Cycling in New York City

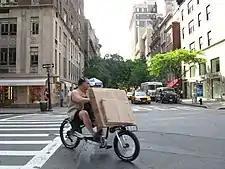
Carrying boxes on Madison Avenue, 2008

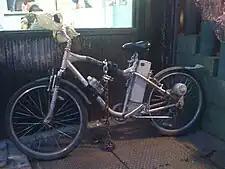
Motorized delivery bike for a restaurant, with chain, lock, and plastic bags on handles to protect from winter wind

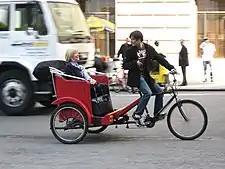
A pedicab with passenger pictured in Midtown in 2008

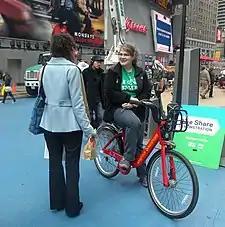
Demonstration of bike share before Citi Bike was implemented, Times Square

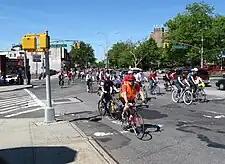
A recreational group bicycle ride in Brooklyn in 2008

Delivery bikes are commonly used in New York for fast food deliveries over short distances, sometimes using mountain bikes outfitted with a wide carrier for larger loads such as pizza or other accessories. Bicycle messengers use narrower wheels to carry lighter loads short distances. Specialized cargo bicycles and tricycles carry heavier loads. Electric bicycles are increasingly used for this service; the bikes were initially illegal (although enforcement was sporadic), but legalized in 2020. Proposals in the New York State Legislature in 2015 would define, legalize and regulate certain "electric assist bicycles" with small electric motors.